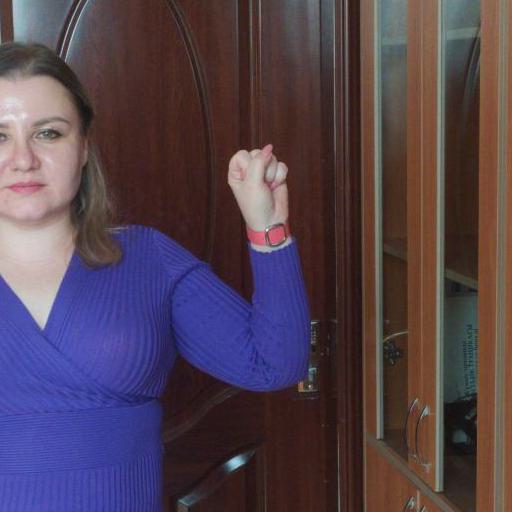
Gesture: fist